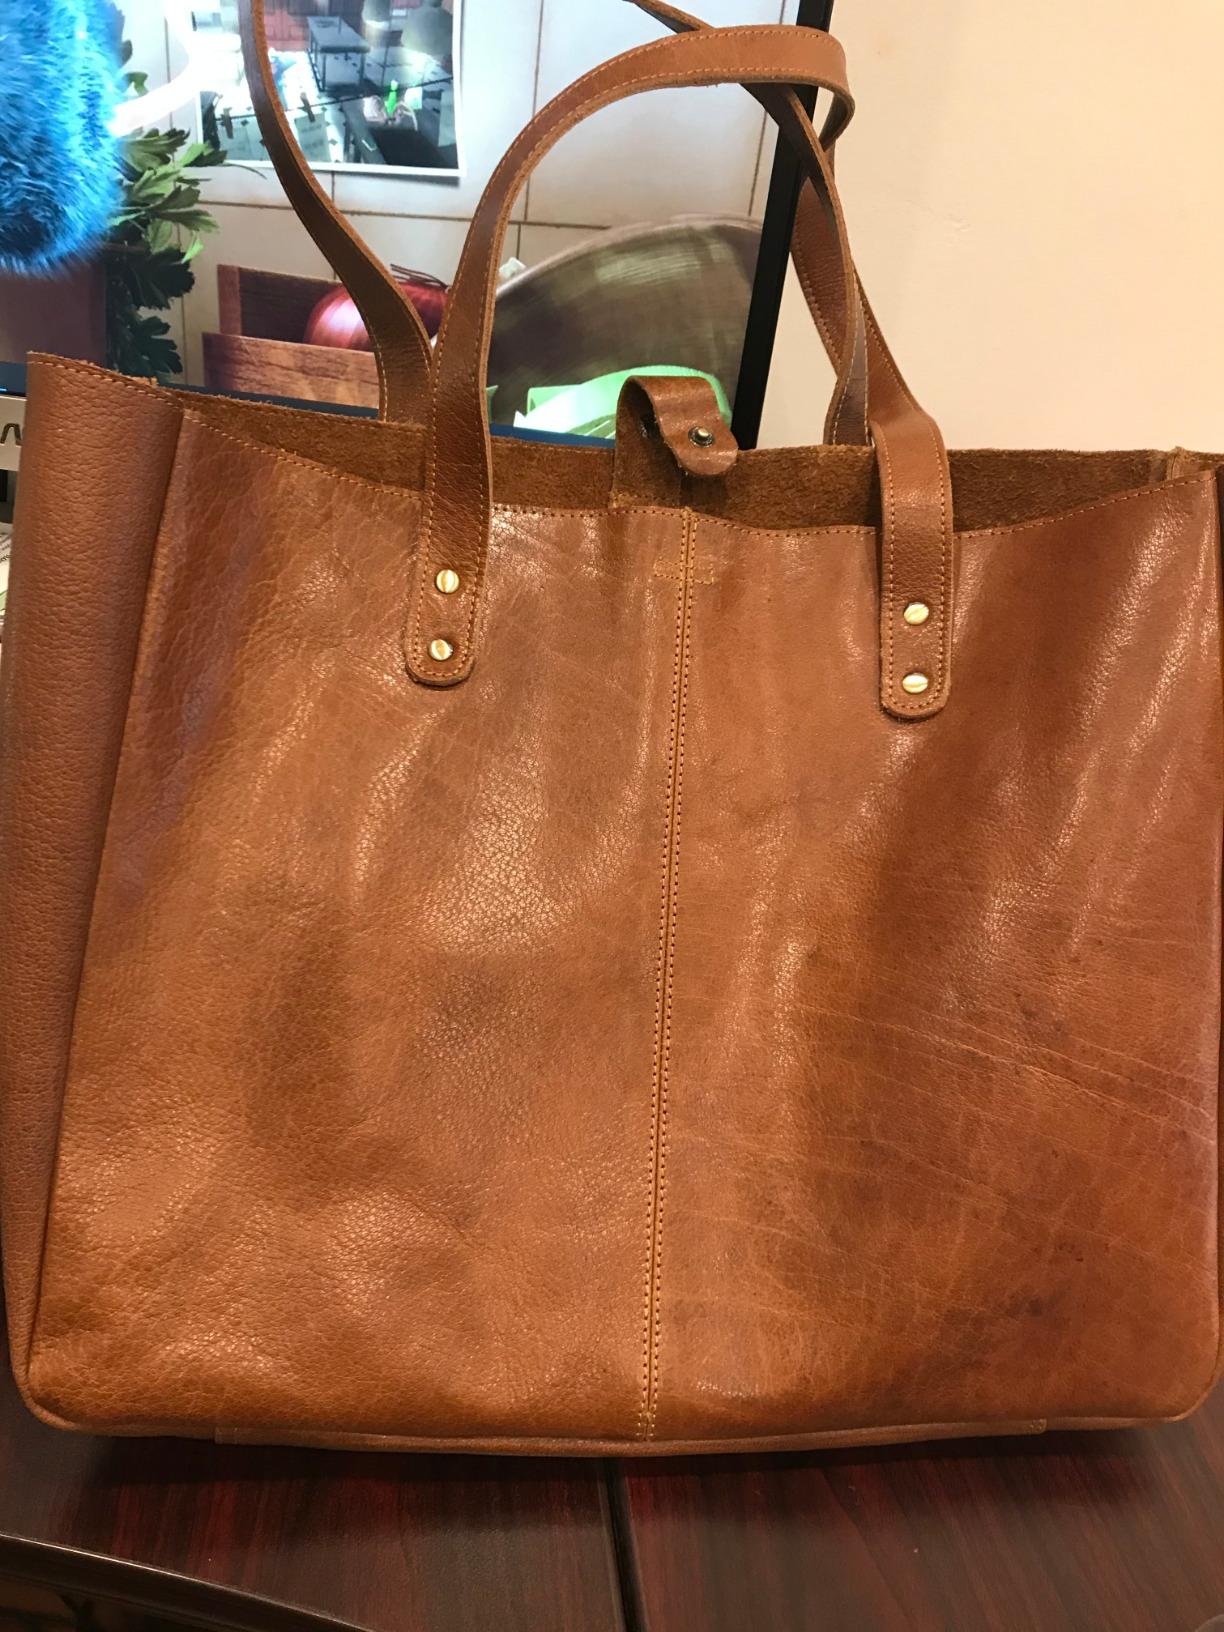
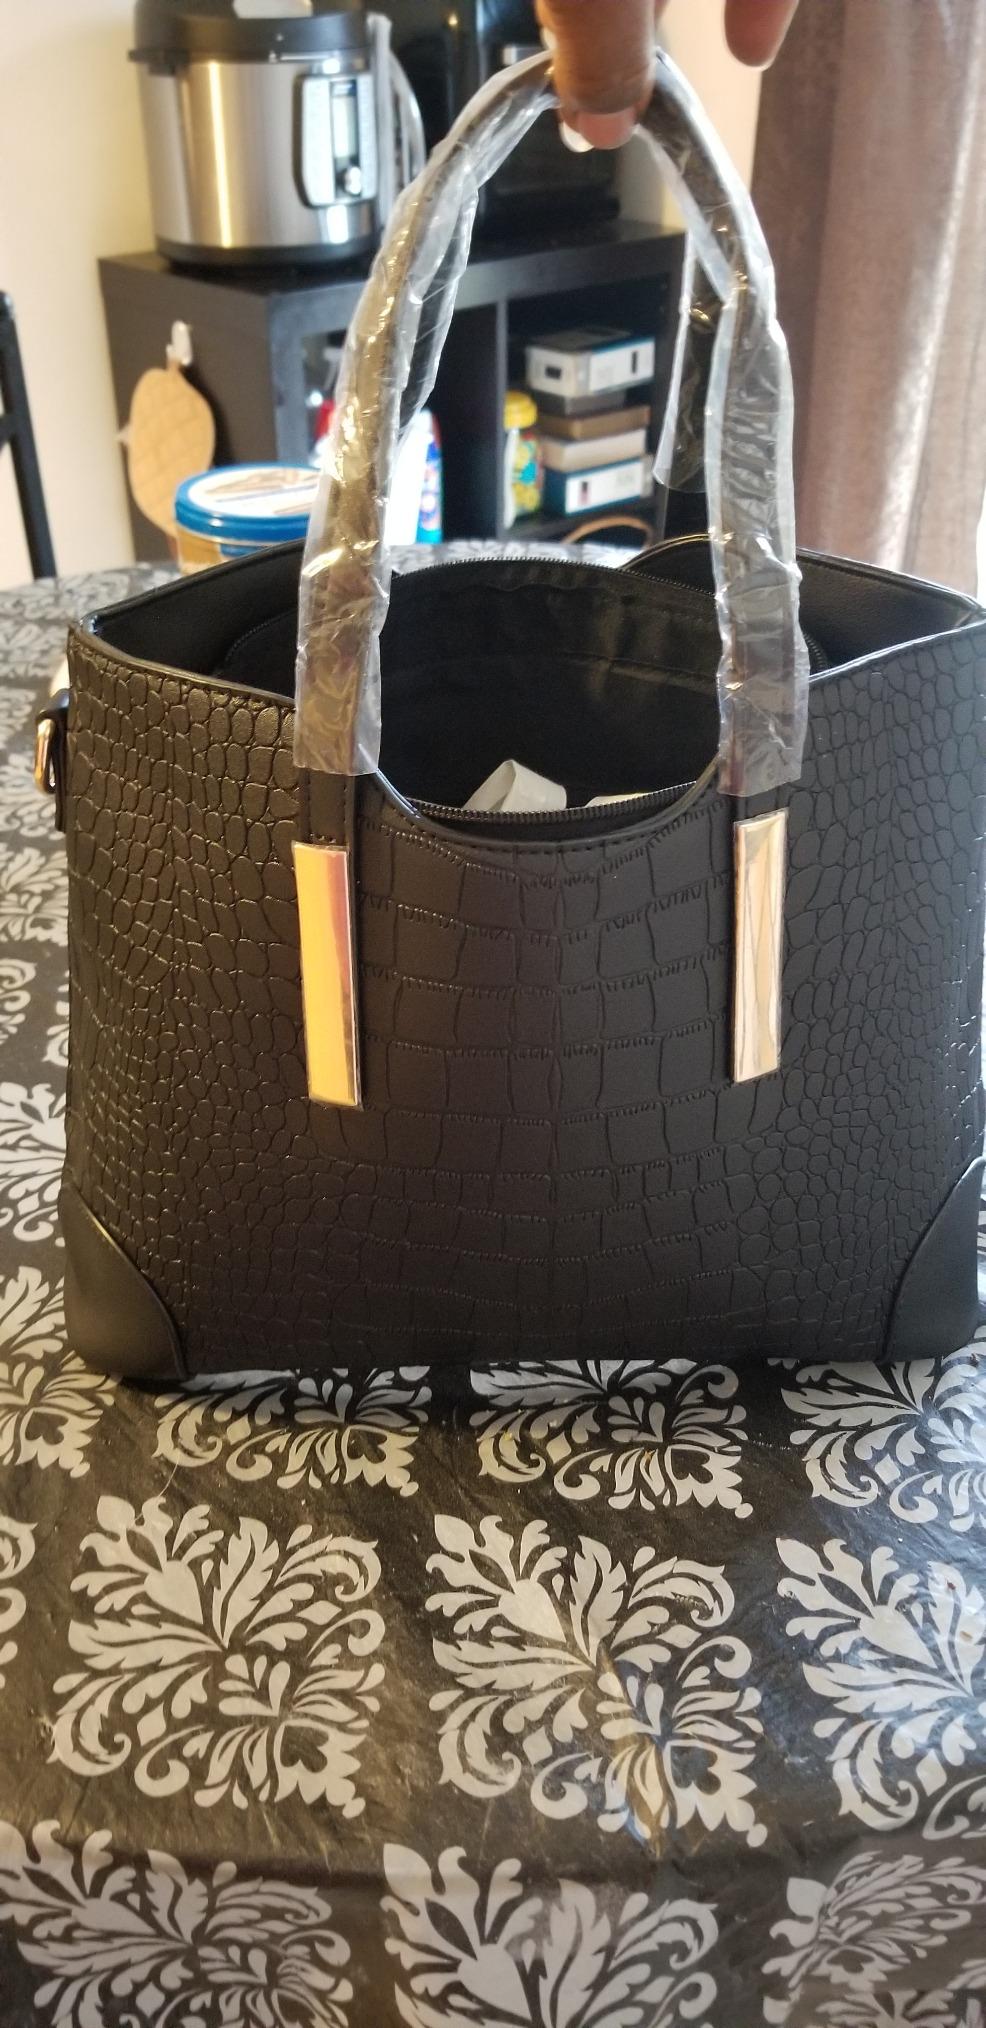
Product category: accessories_handbag
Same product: no